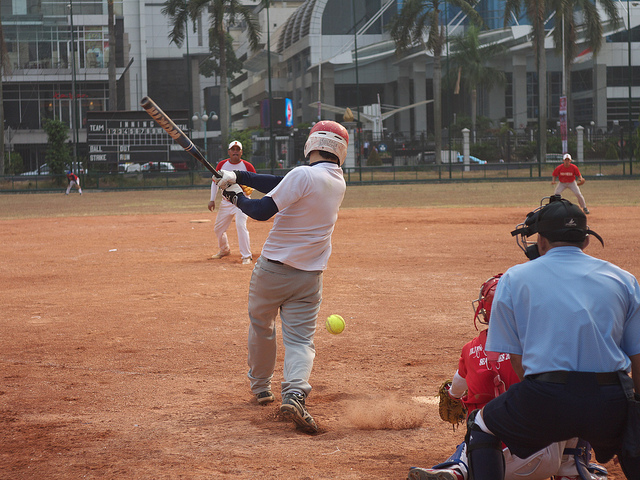
một người đàn ông đang vung gậy để đánh quả bóng chày